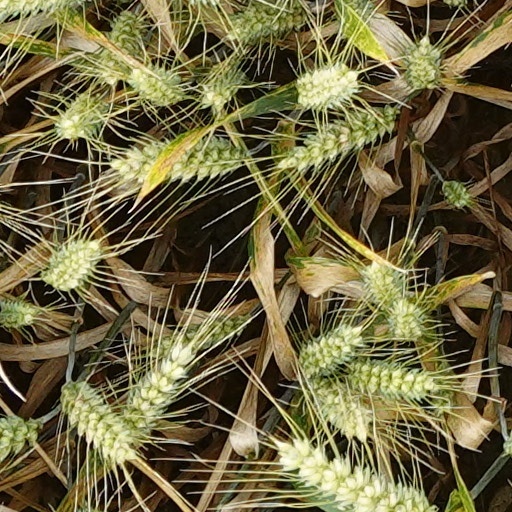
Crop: wheat